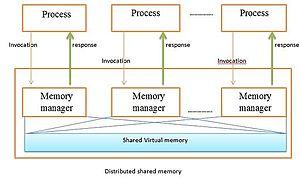
Le Gestionnaire de mémoire virtuelle est un circuit électronique qui permet de réaliser le mécanisme de la mémoire virtuelle, à savoir la translation des adresses virtuelles en adresses physiques.